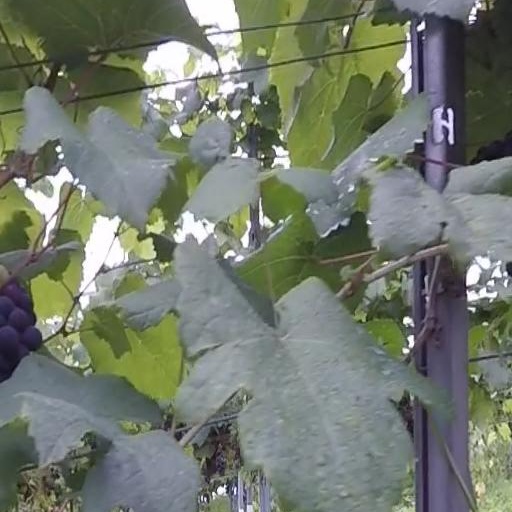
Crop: grape